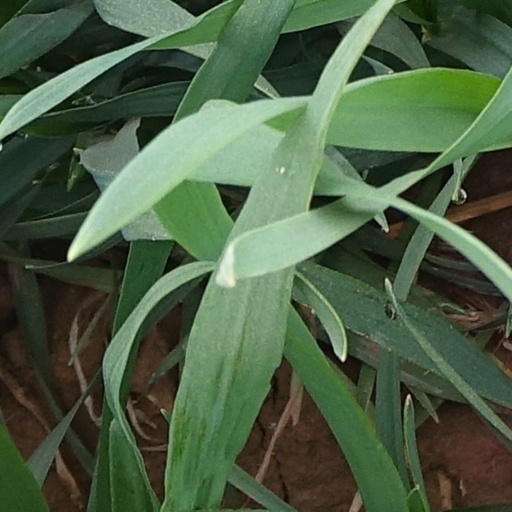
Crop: wheat